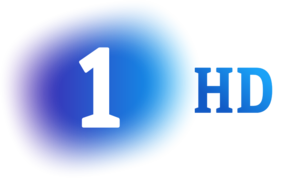
Corporación Radio y Televisión Española, anciennement appelé Ente Público Radiotelevisión Española jusqu'en 2007, est une corporation audiovisuelle publique espagnole, dépendant de l'État. Elle est aussi le groupe audiovisuel le plus important du pays.